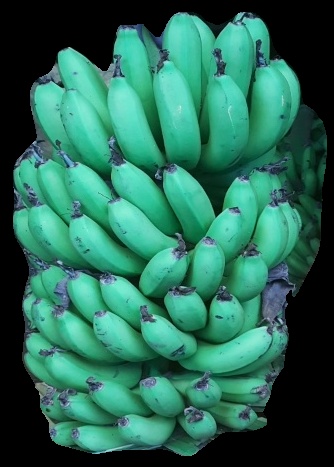
Variety: pachbale
Grade: grade1